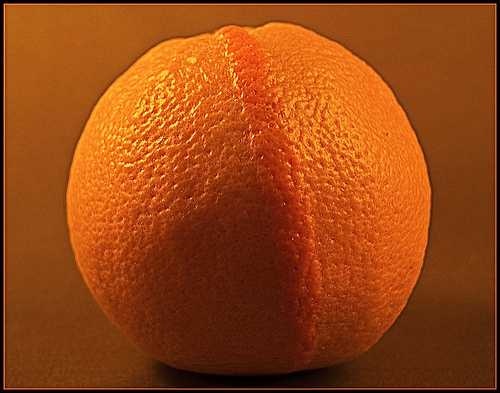
Label: Orange